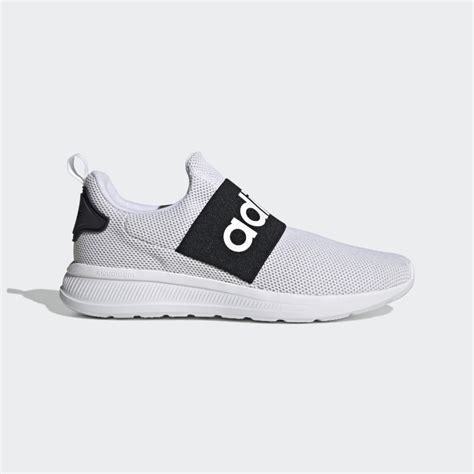
Brand: Adidas
Model: Lite Racer